Satan

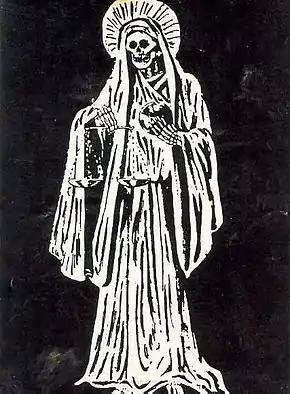
A depiction of Santa Muerte

Seven chapters in the Quran describe how God ordered all the angels and Iblis to bow before the newly created human, Adam. All the angels bowed, but Iblis refused, claiming to be superior to Adam because he was made from fire, whereas Adam was made from clay. Consequently, God expelled him from Paradise and condemned him to Jahannam. Iblis thereafter became a "kafir", "an ungrateful disbeliever", whose sole mission is to lead humanity astray. (Q) God allows Iblis to do this, because he knows that the righteous will be able to resist Iblis's attempts to misguide them. On Judgement Day, while the lot of Satan remains in question, those who followed him will be thrown into the fires of Jahannam. After his banishment from Paradise, Iblis, who thereafter became known as "Al-Shaitan" ("the Demon"), lured Adam and Eve into eating the forbidden fruit.